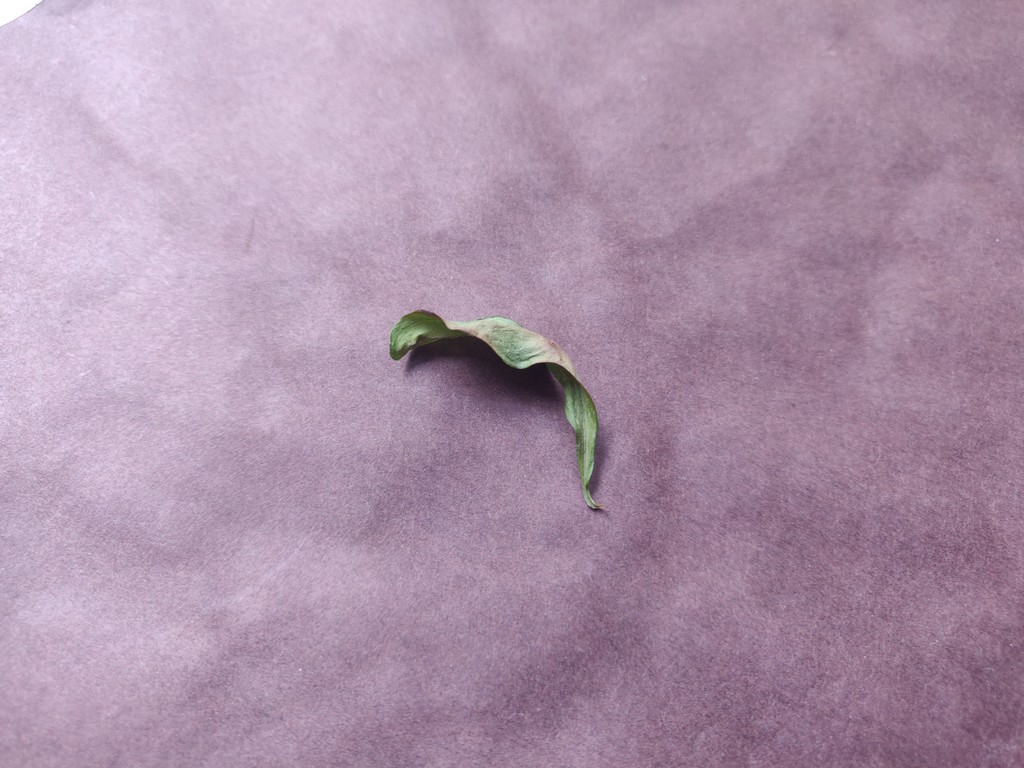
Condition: Dried
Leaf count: single
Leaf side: unknown